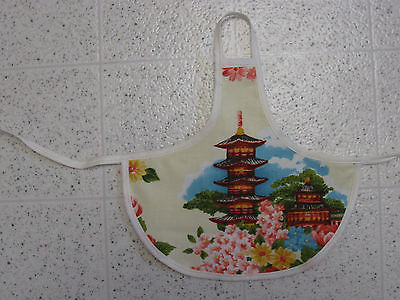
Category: toaster